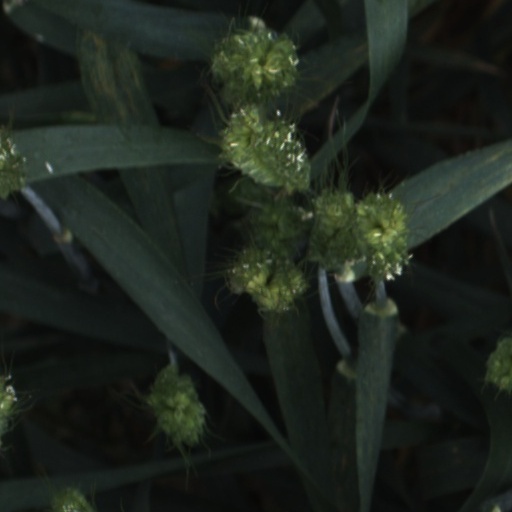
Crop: wheat